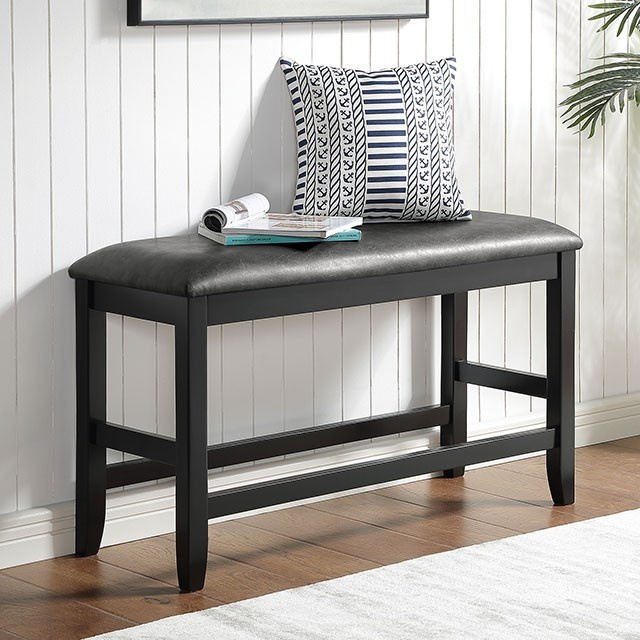
Kearney Bench
This unique bench features a two-tone dark finish. Offering comfort by way of special padded leatherette.
Brand: FOA East
Category: Furniture > Benches > Storage & Entryway Benches > Entryway Benches